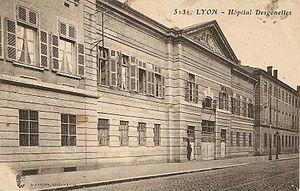
ancien hôpital Desgenettes (hôpital d'instruction des armées de Lyon).
Martin Dumollard, né le 21 avril 1810 à Tramoyes dans l'Ain et mort guillotiné le 8 mars 1862 à Montluel également dans l'Ain, est un journalier français, connu pour avoir agressé et assassiné des domestiques lyonnaises. Les futures victimes sont abordées à Lyon par Dumollard qui leur propose une place attrayante en Côtière de l'Ain. Convaincues, elles finissent par le suivre et, durant leurs pérégrinations à pied, Dumollard les agresse. La totalité des douze agressions ou tentatives d'agressions connues se produisent à la fin des années 1850 et au début des années 1860 jusqu'à celle de Marie Pichon le 28 mai 1861. Il est alors rapidement arrêté, ainsi que sa femme et complice, Marie-Anne Martinet, qui fait recel des effets personnels des domestiques pour son utilisation propre ou pour la revente. Leur procès se déroule du 29 janvier au 1ᵉʳ février 1862 : Martin Dumollard est condamné à mort et son épouse à vingt ans de travaux forcés. Cette affaire, qui précède d'une trentaine d'années celle de Joseph Vacher, a eu un grand retentissement en France ; elle est souvent considérée comme la première affaire de tueur en série en France.
L'hôpital d'instruction des armées Desgenettes est un hôpital militaire de l'armée française ouvert à tous, civils et militaires. Situé sur le boulevard Pinel, dans le 3ᵉ arrondissement de Lyon, il dessert l'ensemble du Sud-Est de la France, dans le domaine de la médecine militaire.